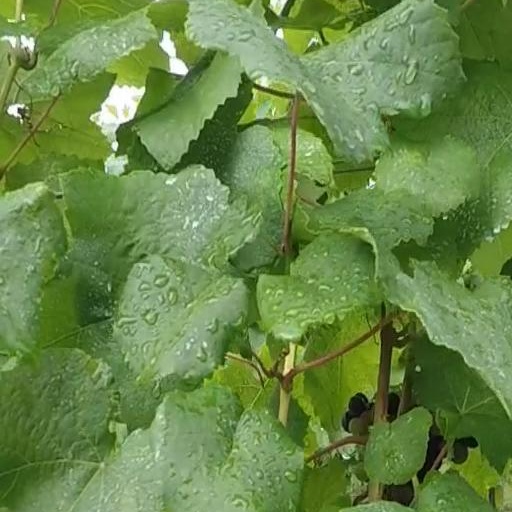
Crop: grape